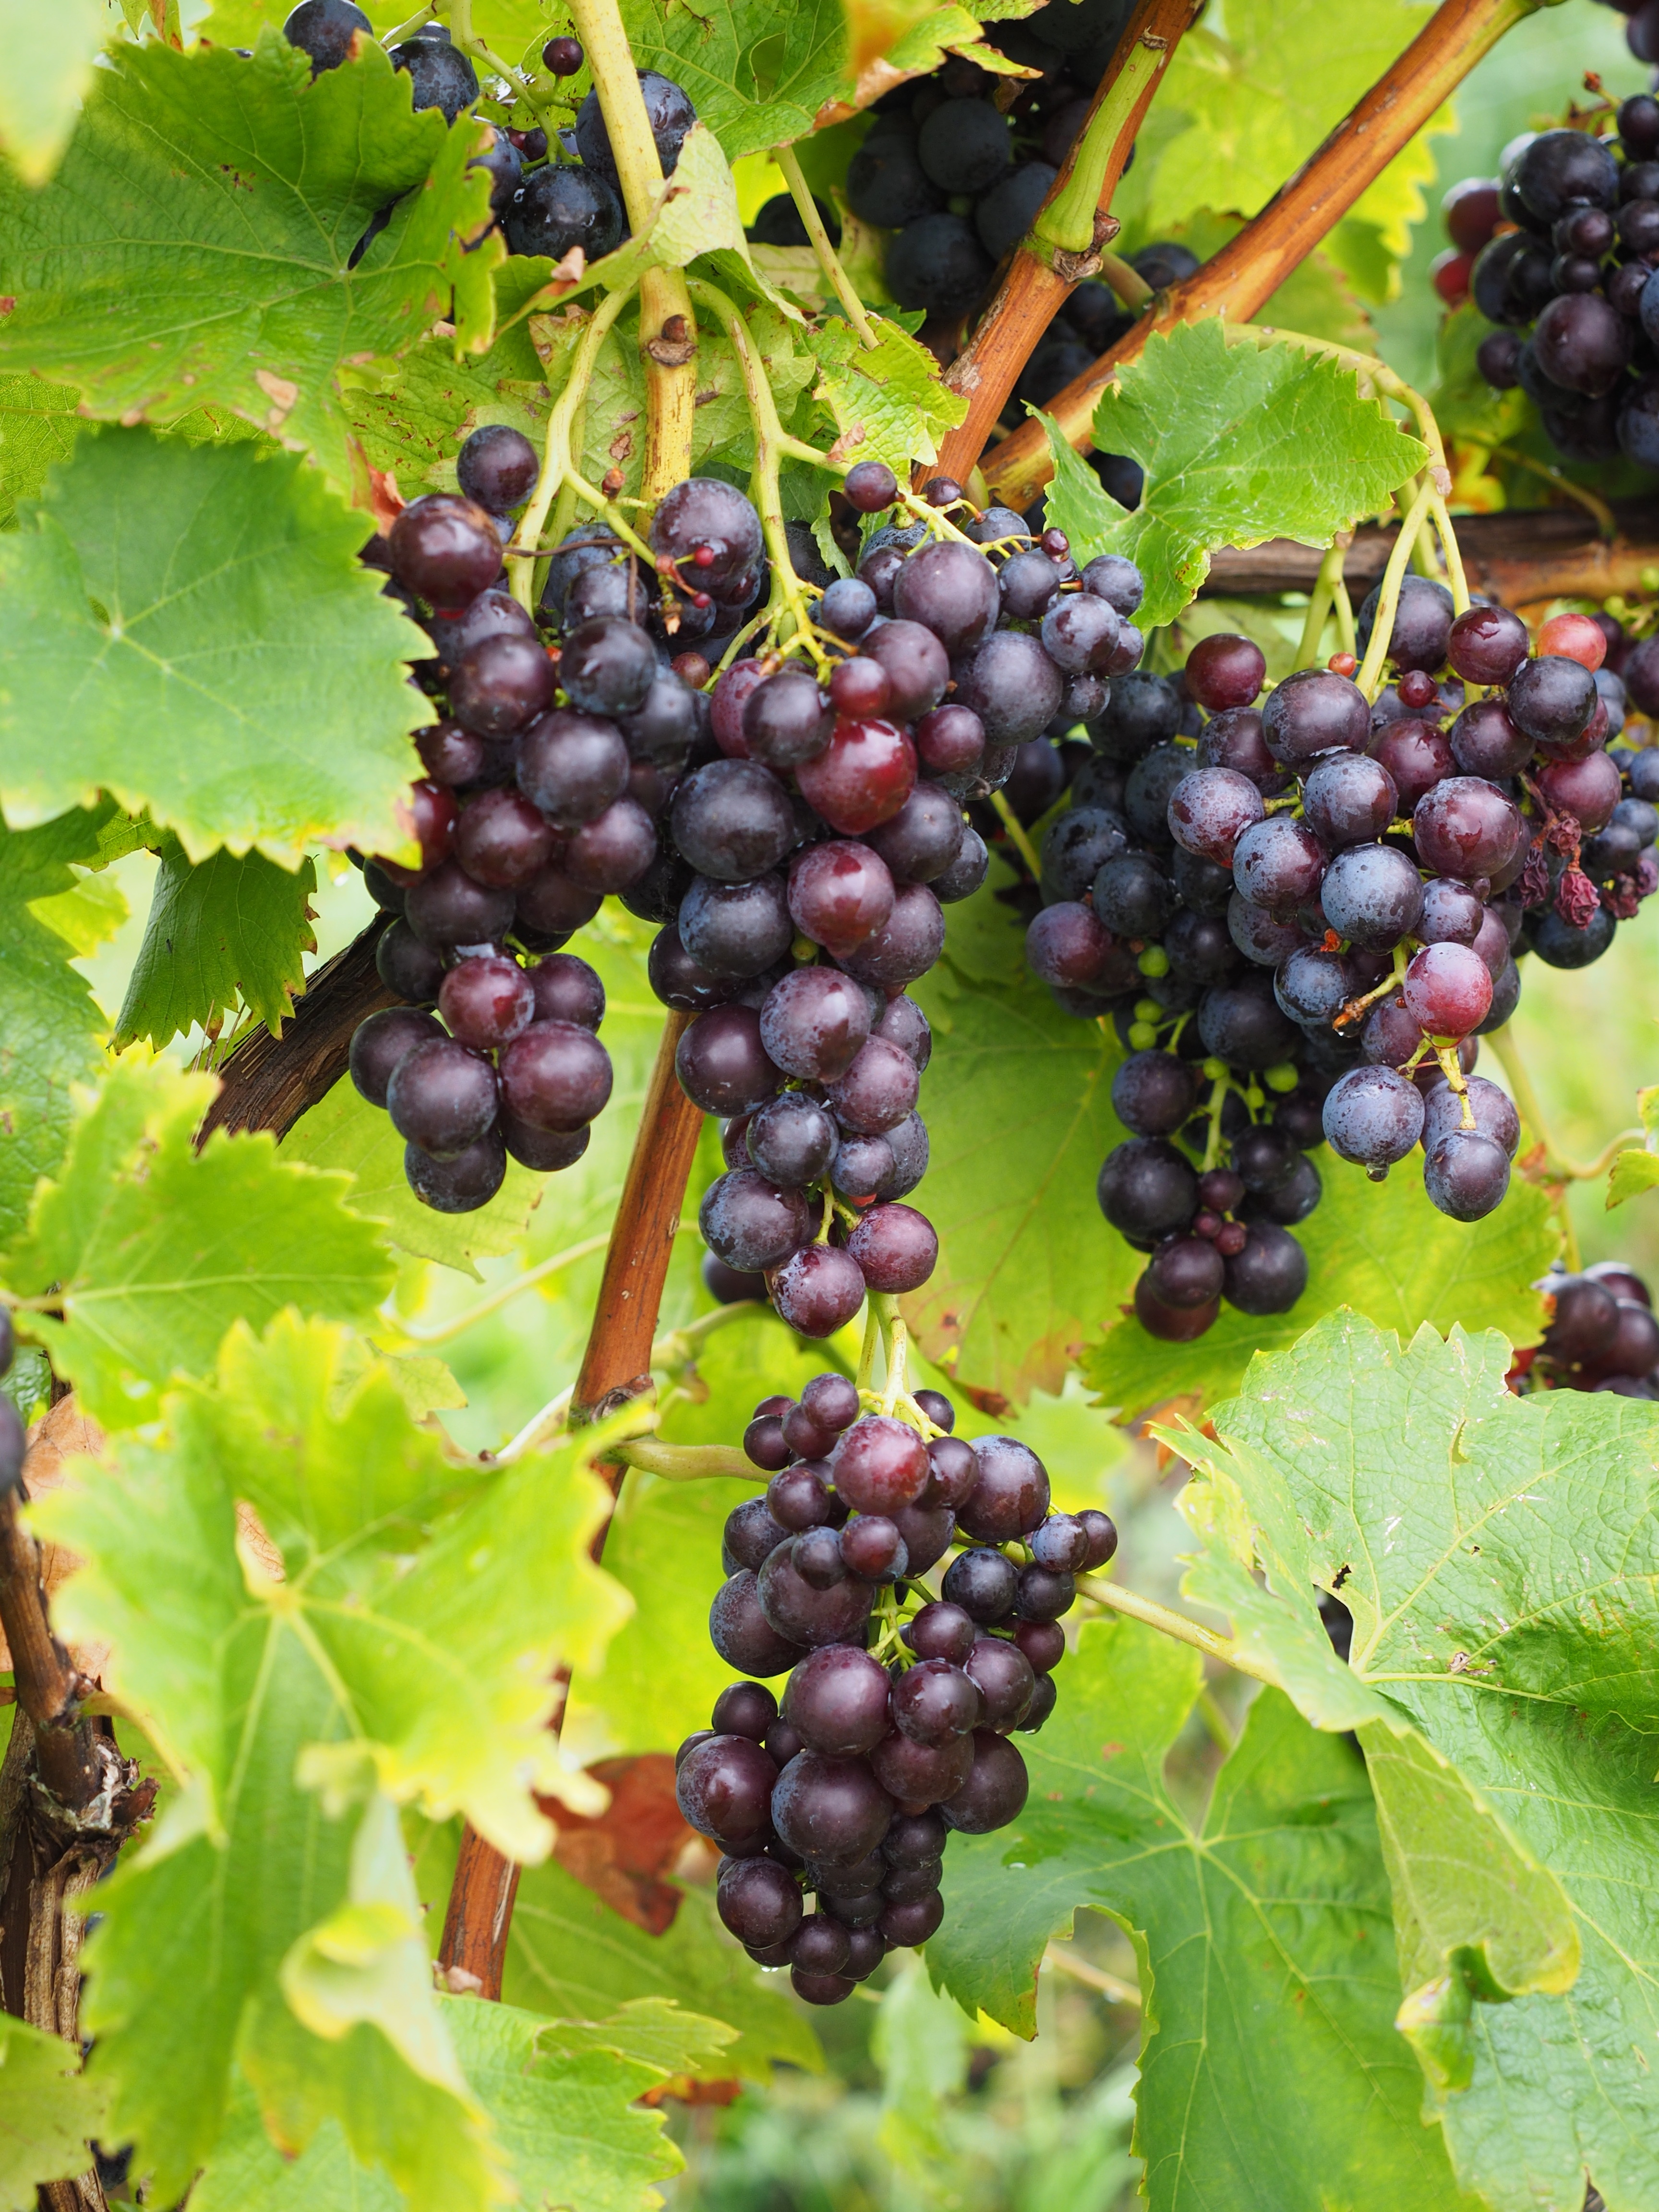
plant, grape, fruit, berry, food, produce, crop, blue, climber, agriculture, pods, vines, berries, shrub, grapes, fruits, plantation, winegrowing, flowering plant, vitis, wine berries, sultana, vitis vinifera, land plant, grapevine family, zante currant, varietal, noble vine